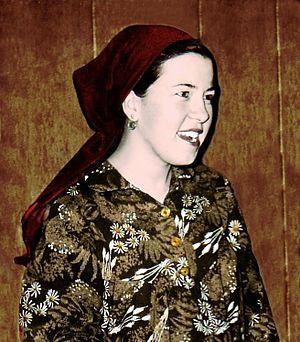
Konca Kuriş était une féministe turque de confession musulmane, assassinée à Konya en 1999, un an après sa disparition inexpliquée.